History of women in Canada

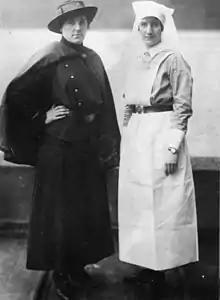
Type of uniform worn by Canadian Army Medical Corps Nursing Service and Mess Uniform during the First World War

The Calgary Current Events Club, started in 1927 by seven women, rapidly gained popularity with professional women of the city. In 1929, the group changed its name to the Calgary Business and Professional Women's Club (BPW) in response to a call for a national federation of such groups. Members traveled to London, England in 1929 to make the case for recognizing women as full legal citizens. In the 1930s, the group addressed many of the controversial political issues of the day, including the introduction of a minimum wage, fair unemployment insurance legislation, the compulsory medical examination of school children, and the requirement of a medical certificate for marriage. The national convention of the BPW was held in Calgary in 1935. The club actively supported Canadian overseas forces in the Second World War. At first, most of the members were secretaries and office workers; more recently, it has been dominated by executives and professionals. The organization continues to attend to women's economic and social issues.